Kalyana Galatta

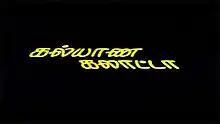
Title card

Kalyana Galatta is a 1998 Indian Tamil-language comedy film written and directed by Rajkapoor, starring Sathyaraj, Mantra and Khushboo. The film, scored by Yuvan Shankar Raja, filmed by Rajarathinam and edited by B. Lenin and V. T. Vijayan, released on 1 August 1998.